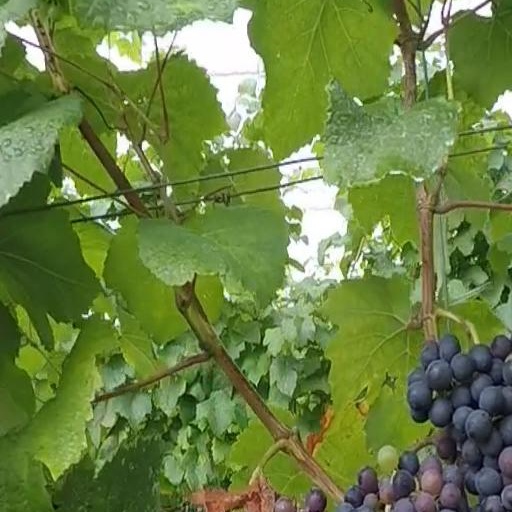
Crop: grape